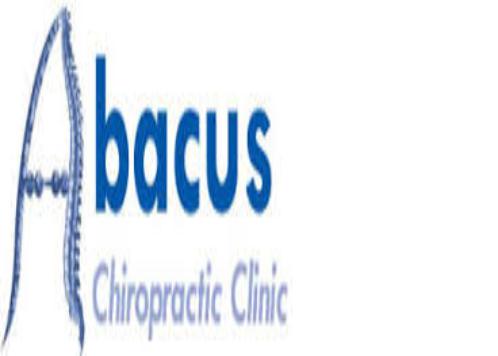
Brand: Abacus 5
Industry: Electronic